Alexandru Leca Morariu

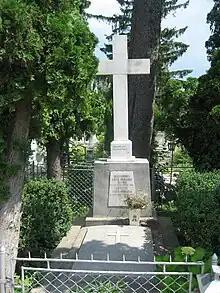
The tomb of Morariu at in Suceava, Romania

Alexandru Leca Morariu (July 25, 1888–December 15, 1963) was an Austro-Hungarian-born Romanian philologist, linguist, literary critic and historian, ethnologist, folklorist and musicologist.